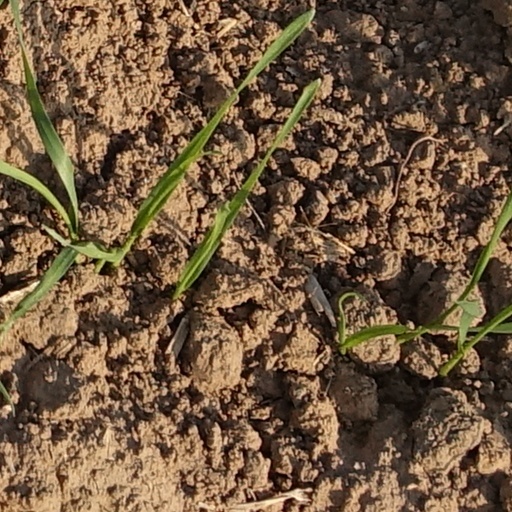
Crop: wheat